Jacob Nist

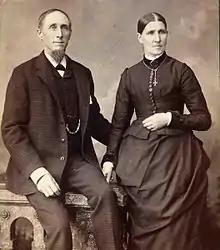
Portrait of Jacob and Mary Nist

Nist was born in Louisville, Kentucky, the son of Joseph and Katharina Minnich Nist. Before 1850 his parents moved the family from Kentucky to the Colony of St. Mary's, a community of German Catholic settlers in Benzinger Township, Elk County, Pennsylvania. Nist married Mary Anna Wagner on October 15, 1860, in Pittsburgh, Pennsylvania, where he farmed for almost two decades and was a grocer. Their nine children were born in Pittsburgh: Michael, Mary Margaret and Barbara (who both died in early childhood), George, Jacob, John, Aloysius, Joseph and Anna. When Nist was 39 years old, the family moved to Beaver, Kansas, where he farmed and had a mercantile business.